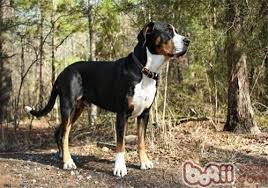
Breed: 221-n000055-EntleBucher